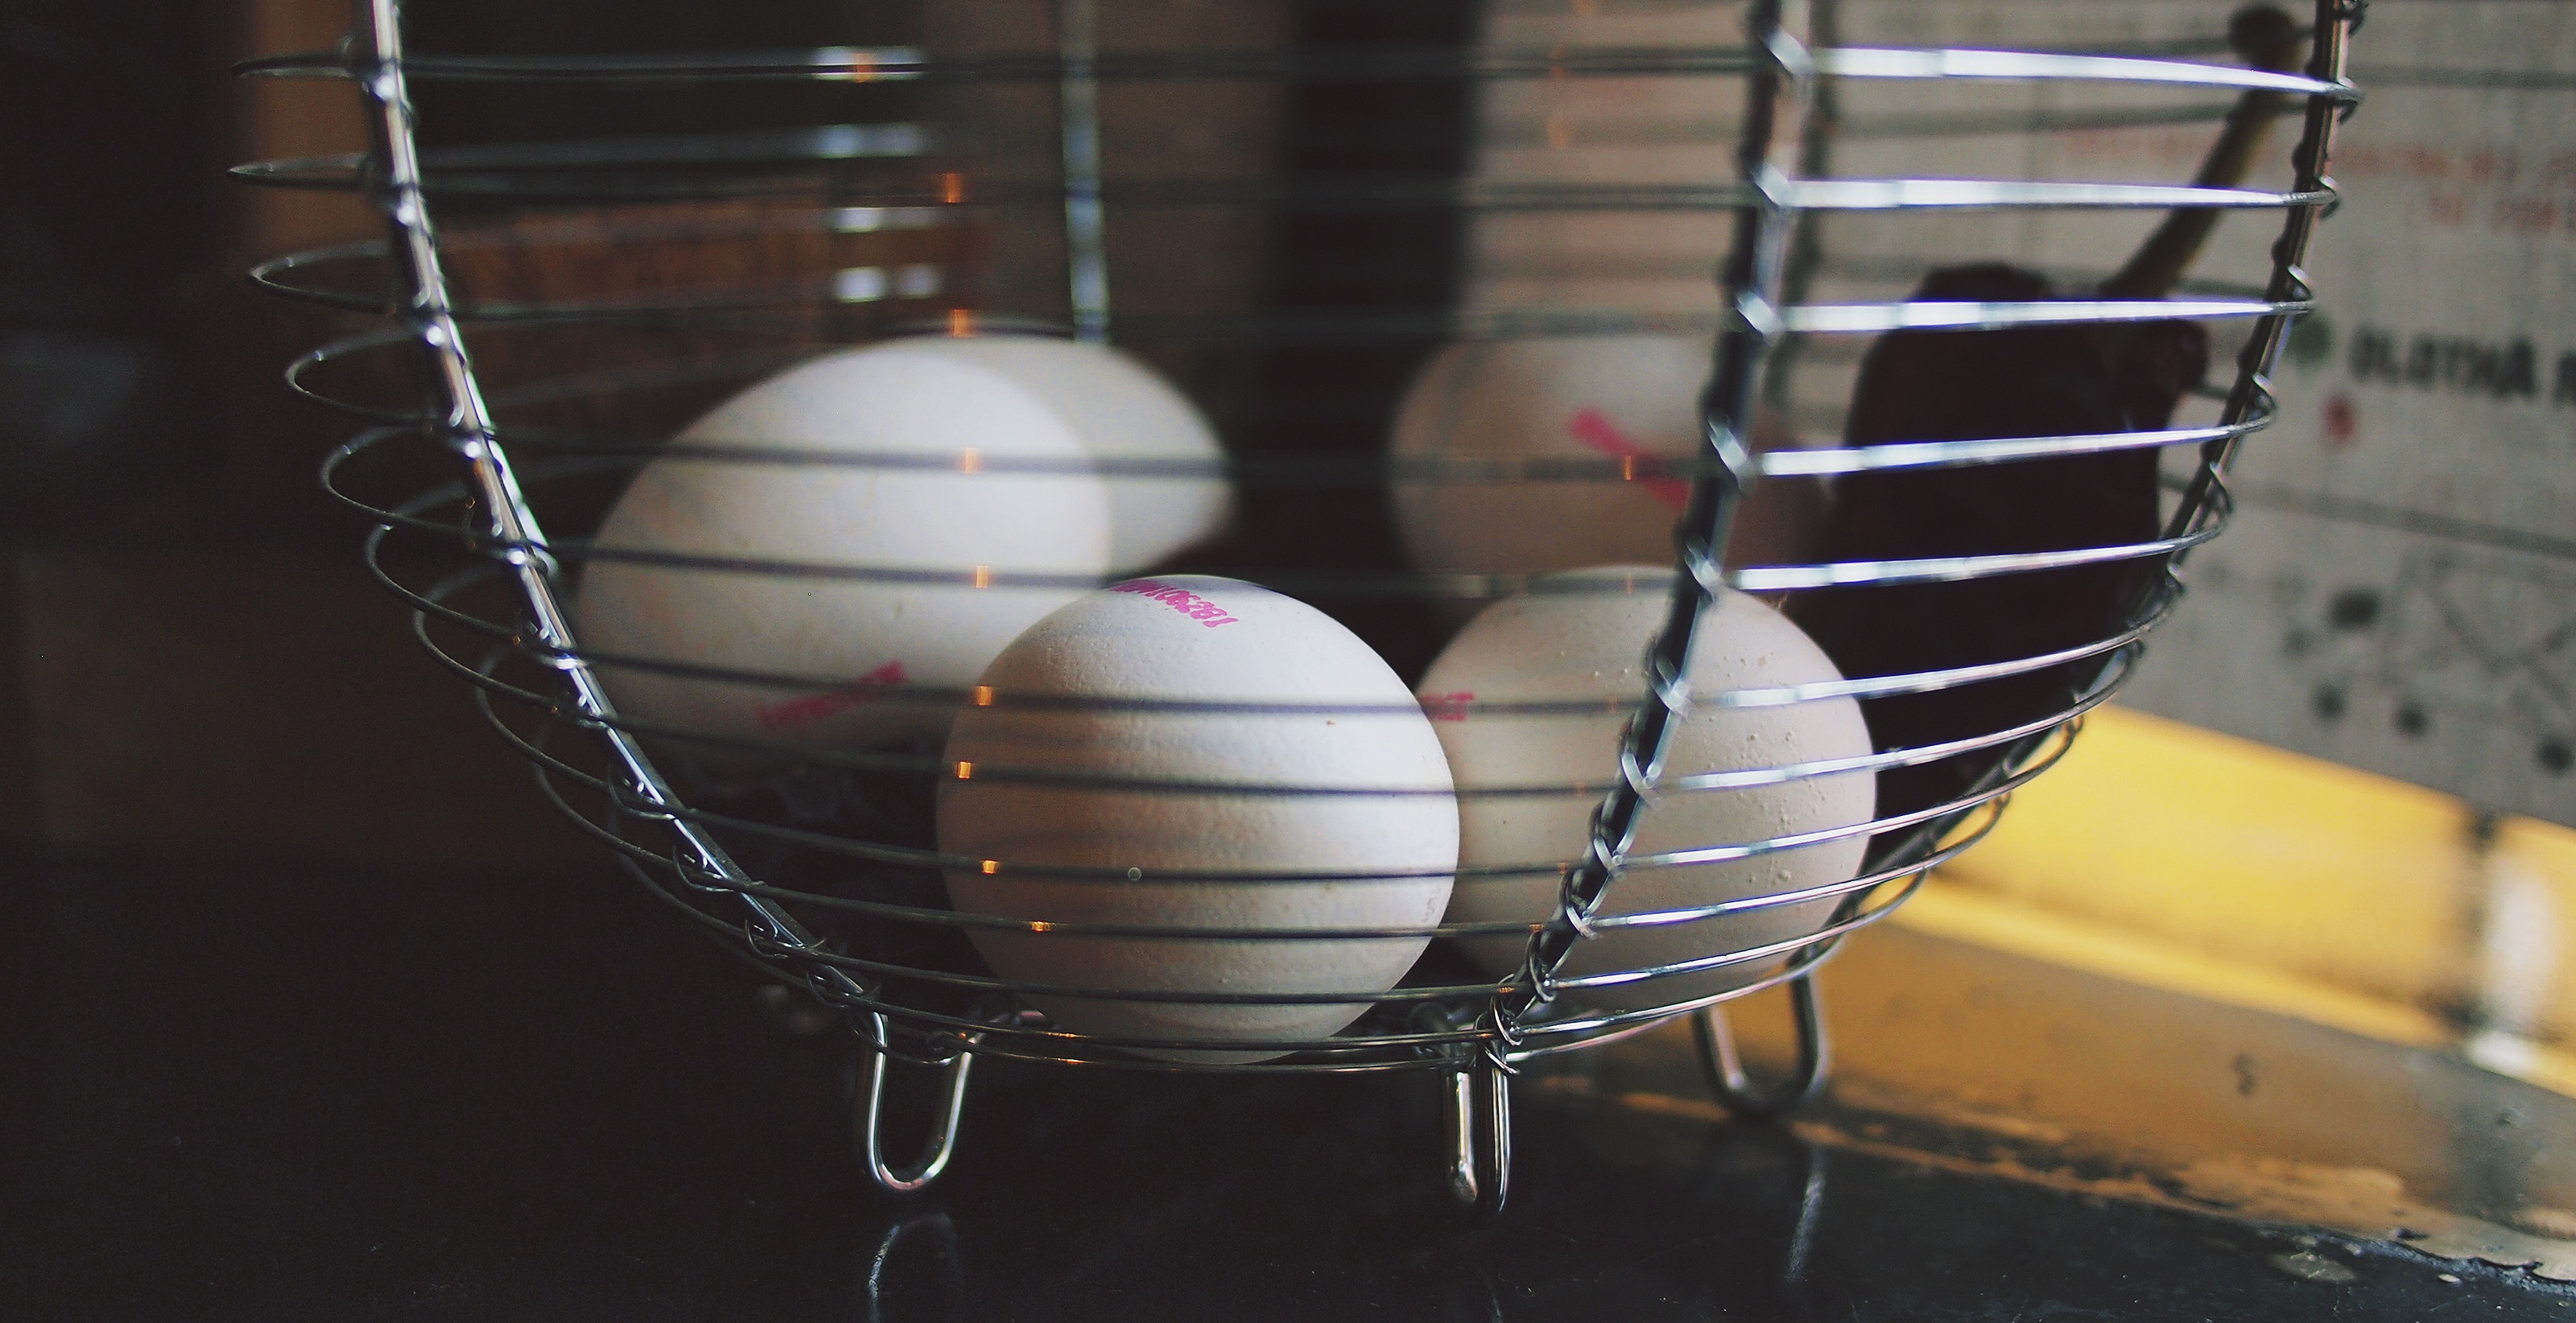
light, glass, food, basket, lighting, cage, eggs, sphere, shape